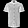
Label: Shirt